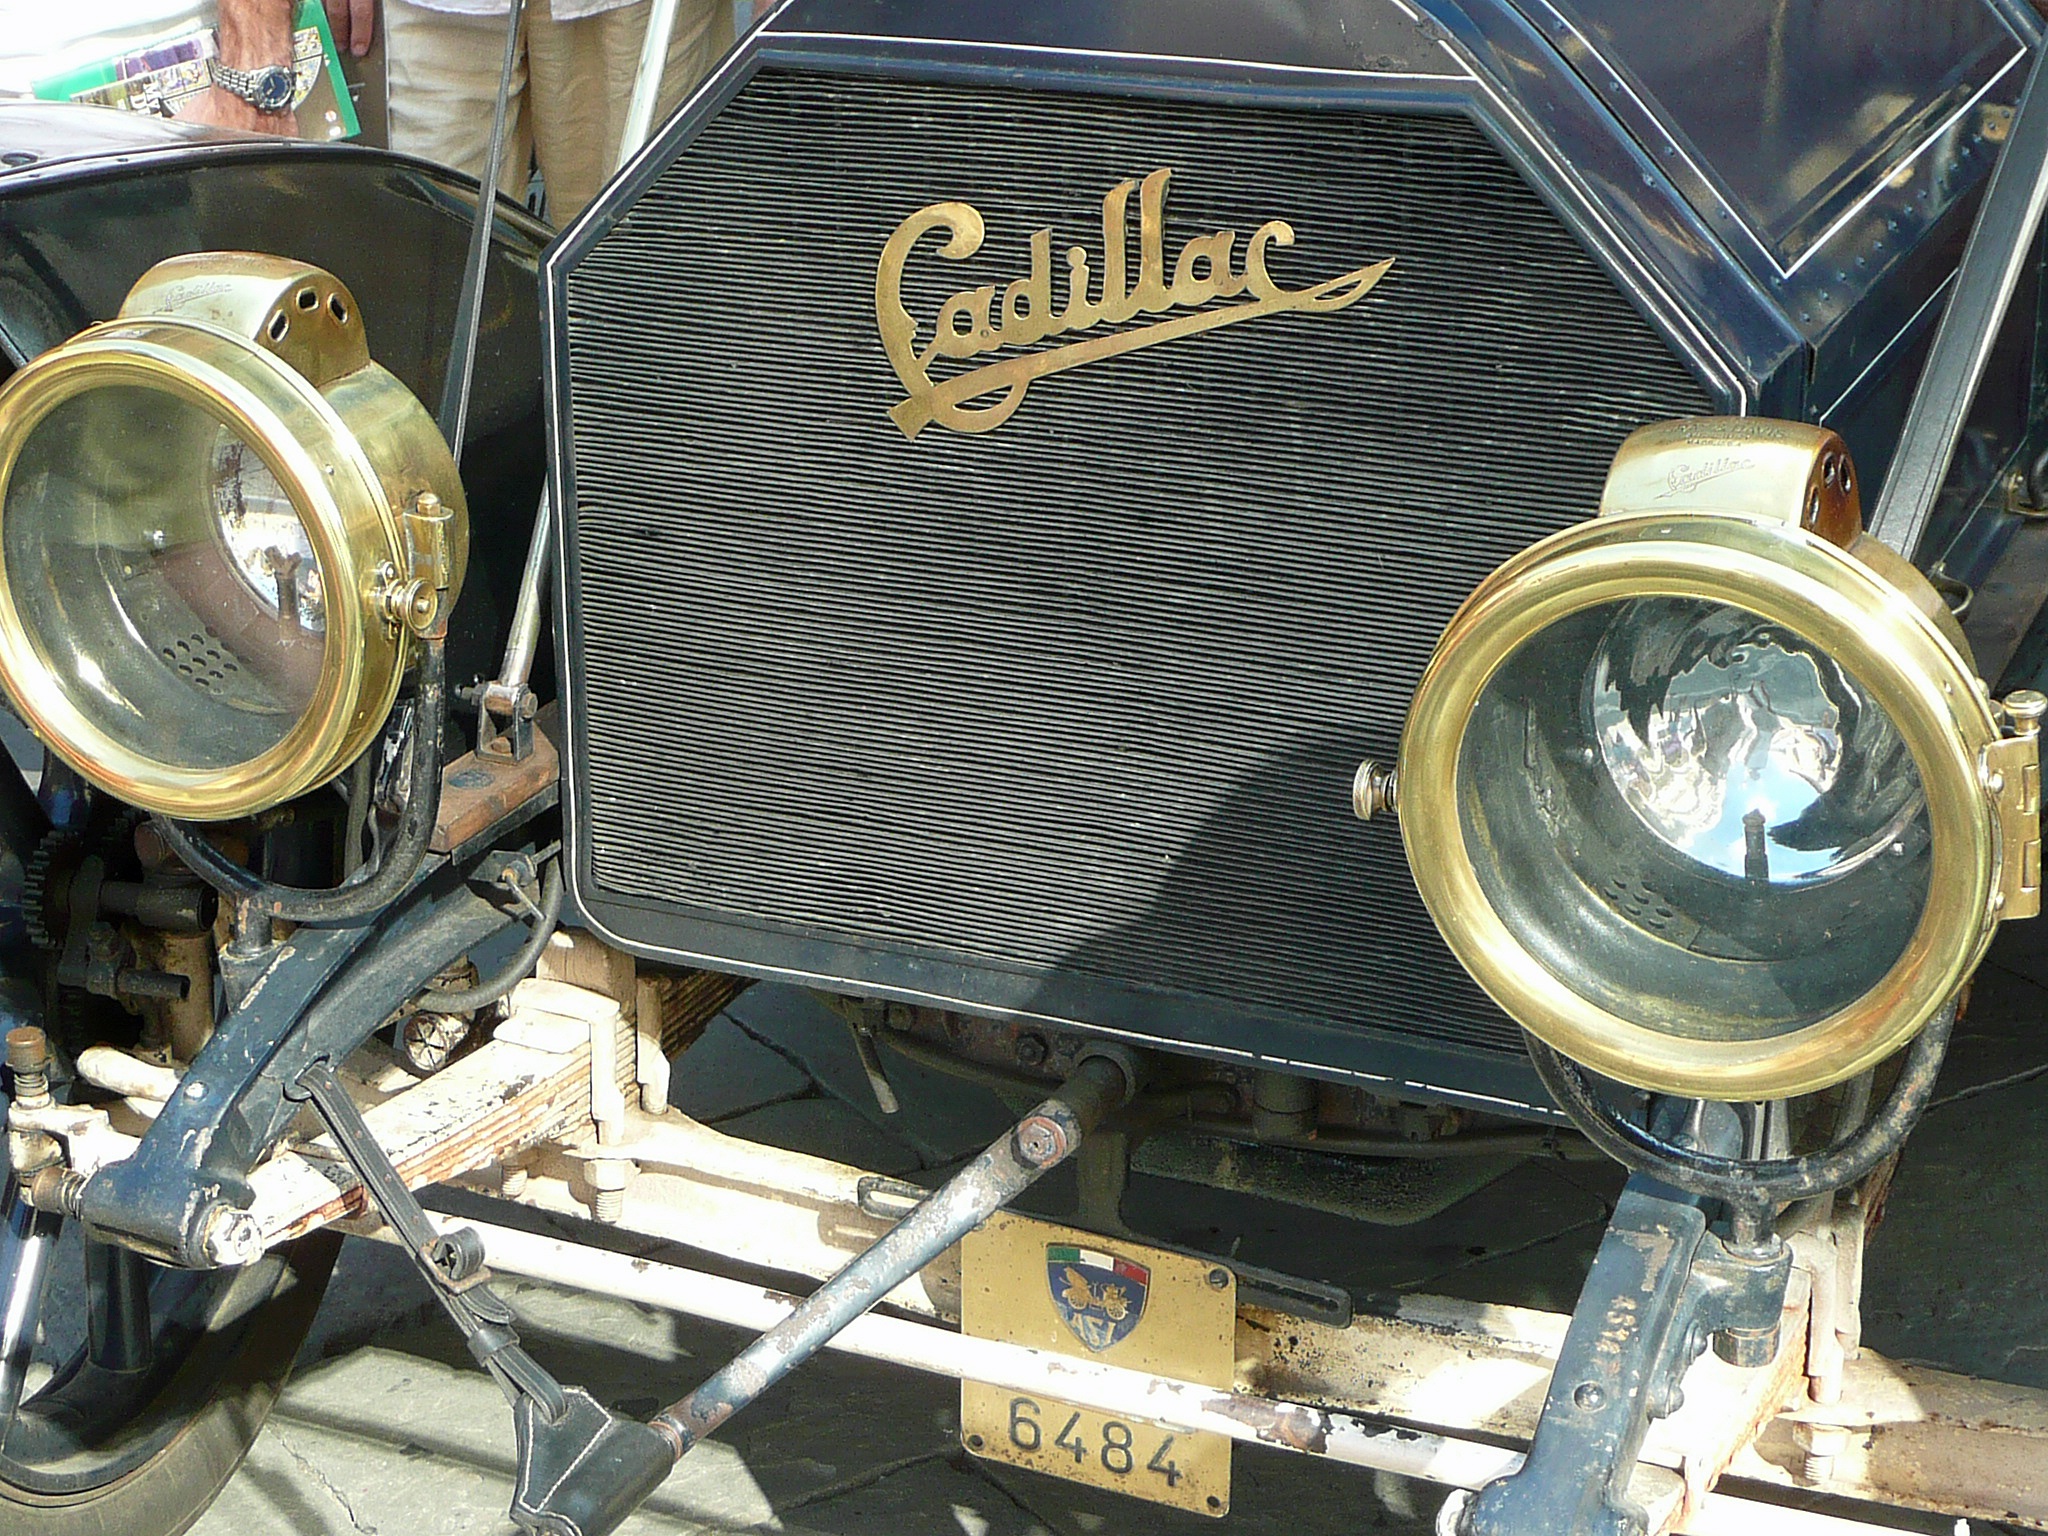
car, vintage, wheel, vehicle, motorcycle, grille, vintage car, engine, lamps, oldtimer, cadillac, old vehicle, vintage car automobile, automobile make, automotive exterior, aircraft engine